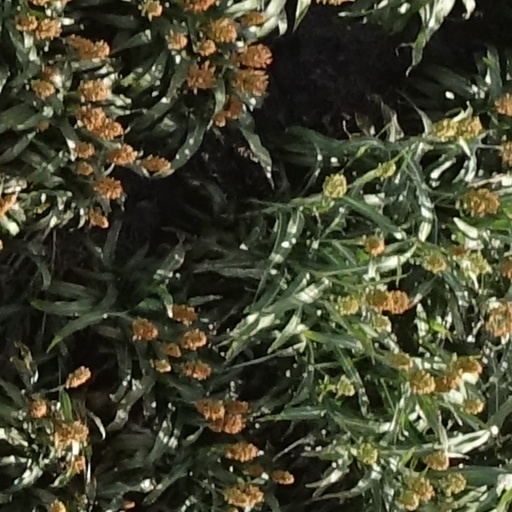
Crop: sorghum